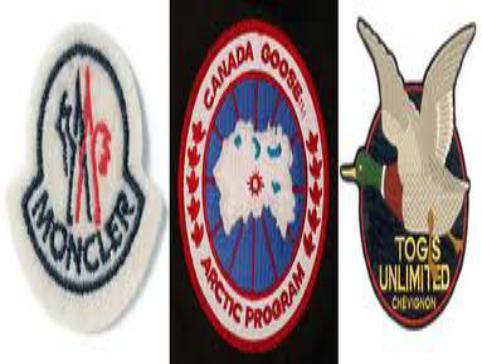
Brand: Canada Goose
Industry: Clothes